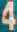
Number: 4